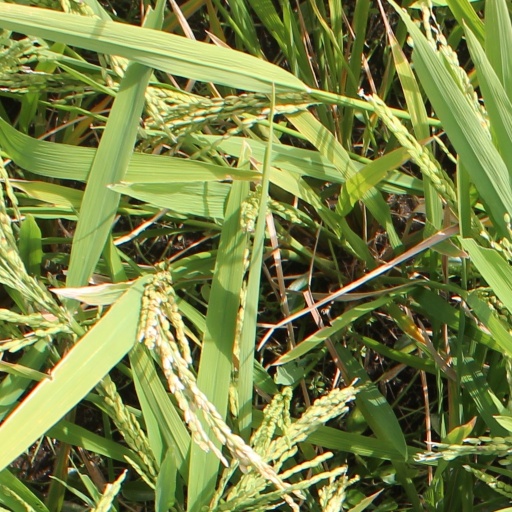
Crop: rice